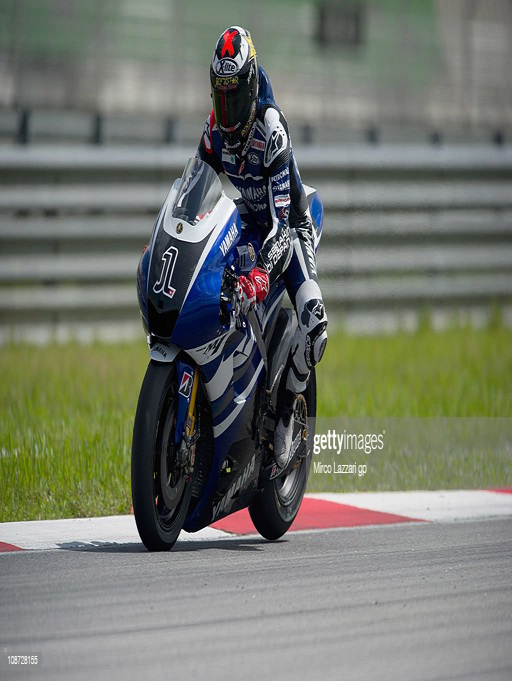
motorcycle racer and organisation heads down a straight during the second day of testing .